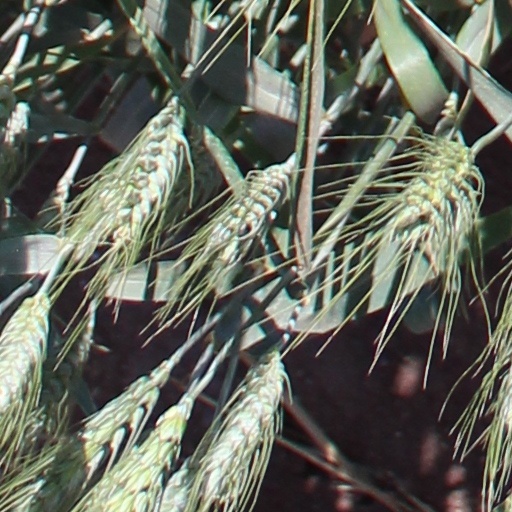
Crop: wheat